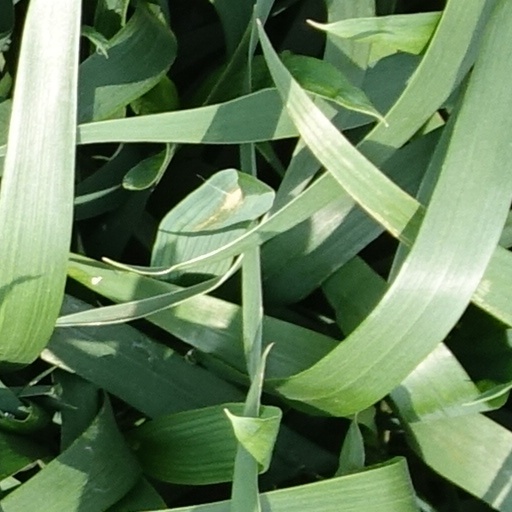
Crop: wheat